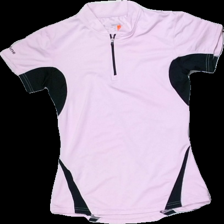
View: front
Type: Training top
Category: Ladies
Brand: Not in the list
Brand text on label: new line
Colors: Pink, Black
Material: 100% Polyester
Cut: Regular
Size: 34
Season: All
Trend: Sports
Price range: 50-100
Recommended usage: Reuse
Description: pink and black sports top